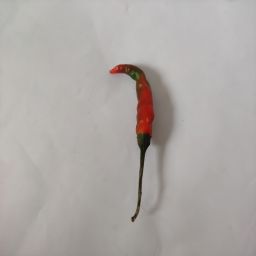
Crop: Chile Pepper
Quality: Ripe